Luís Boa Morte

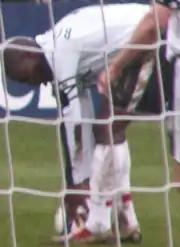
Boa Morte in action for Fulham

In his first season at Fulham, he helped Jean Tigana's side win the 2000–01 Division 1 title, making 39 league appearances and scoring 18 goals as Fulham ran away with the Championship with a total of 101 points. His contributions to the championship-winning season resulted in him being signed permanently in June 2001 (on a fee of £1.7 million paid to Arsenal), despite Southampton's attempts to bring him back after the expiry of the loan arrangement.